Margaret Stohl

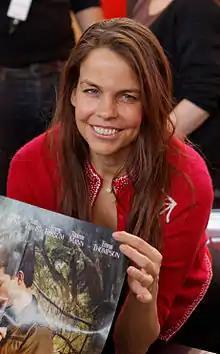
Stohl at a 2013 book fair in Salon du Livre, Paris

Margaret Stohl (born 1967) is an American novelist. She is the author of 14 novels, as well as 5 volumes of comics and several video games. She lives in Santa Monica, California.